Jay-Z videography

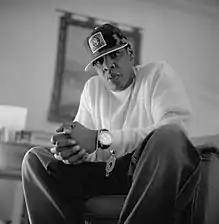
Jay-Z in 2003

This is the videography for American rapper Jay-Z. They often involve him performing.